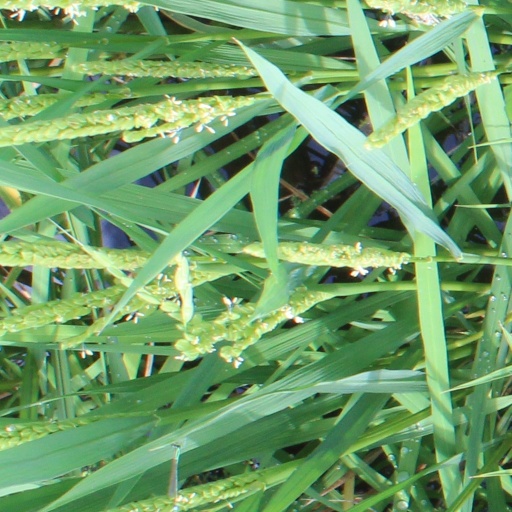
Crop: rice